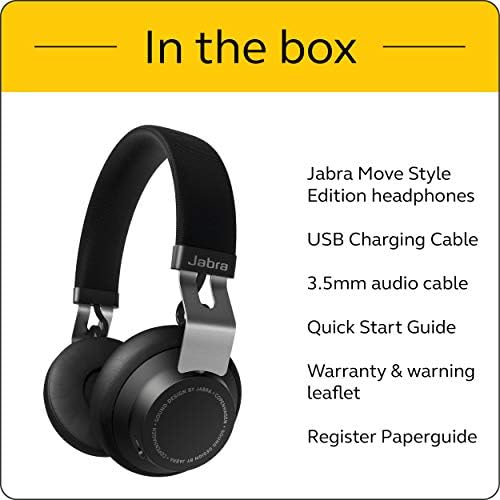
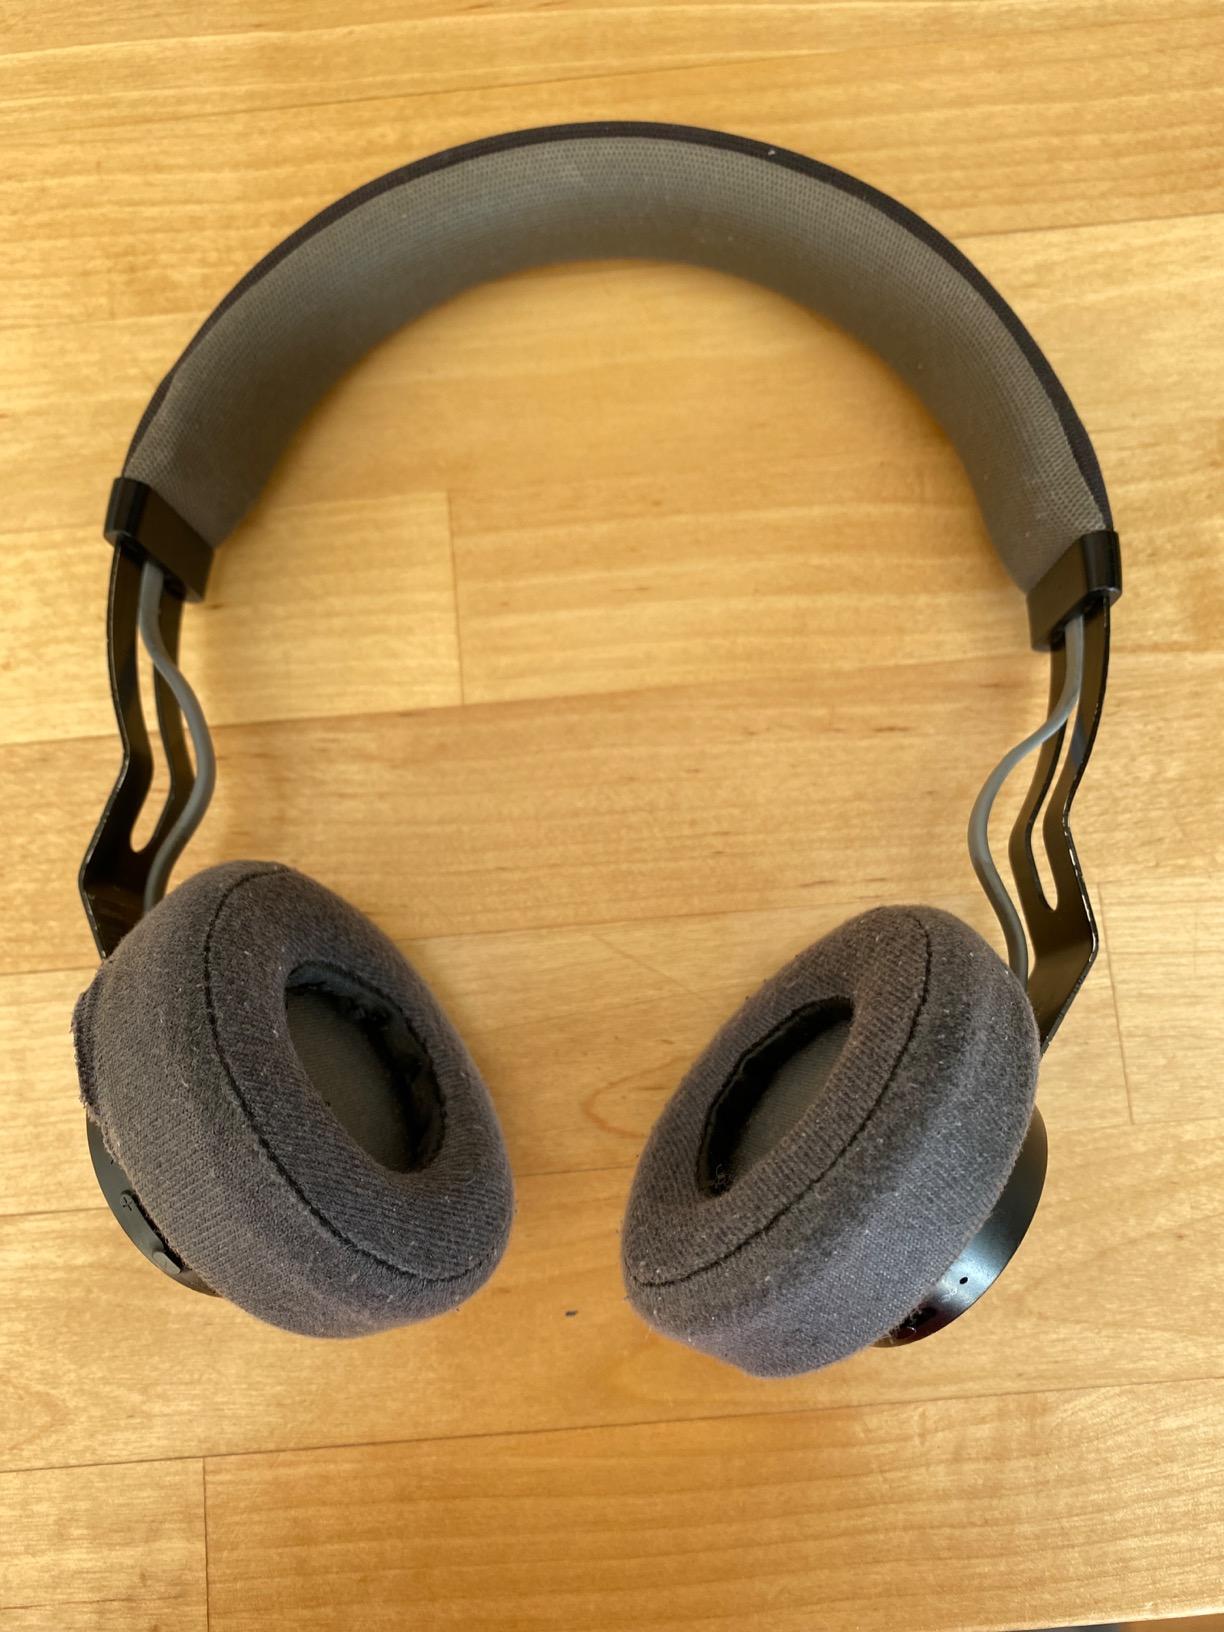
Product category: headphones
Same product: yes